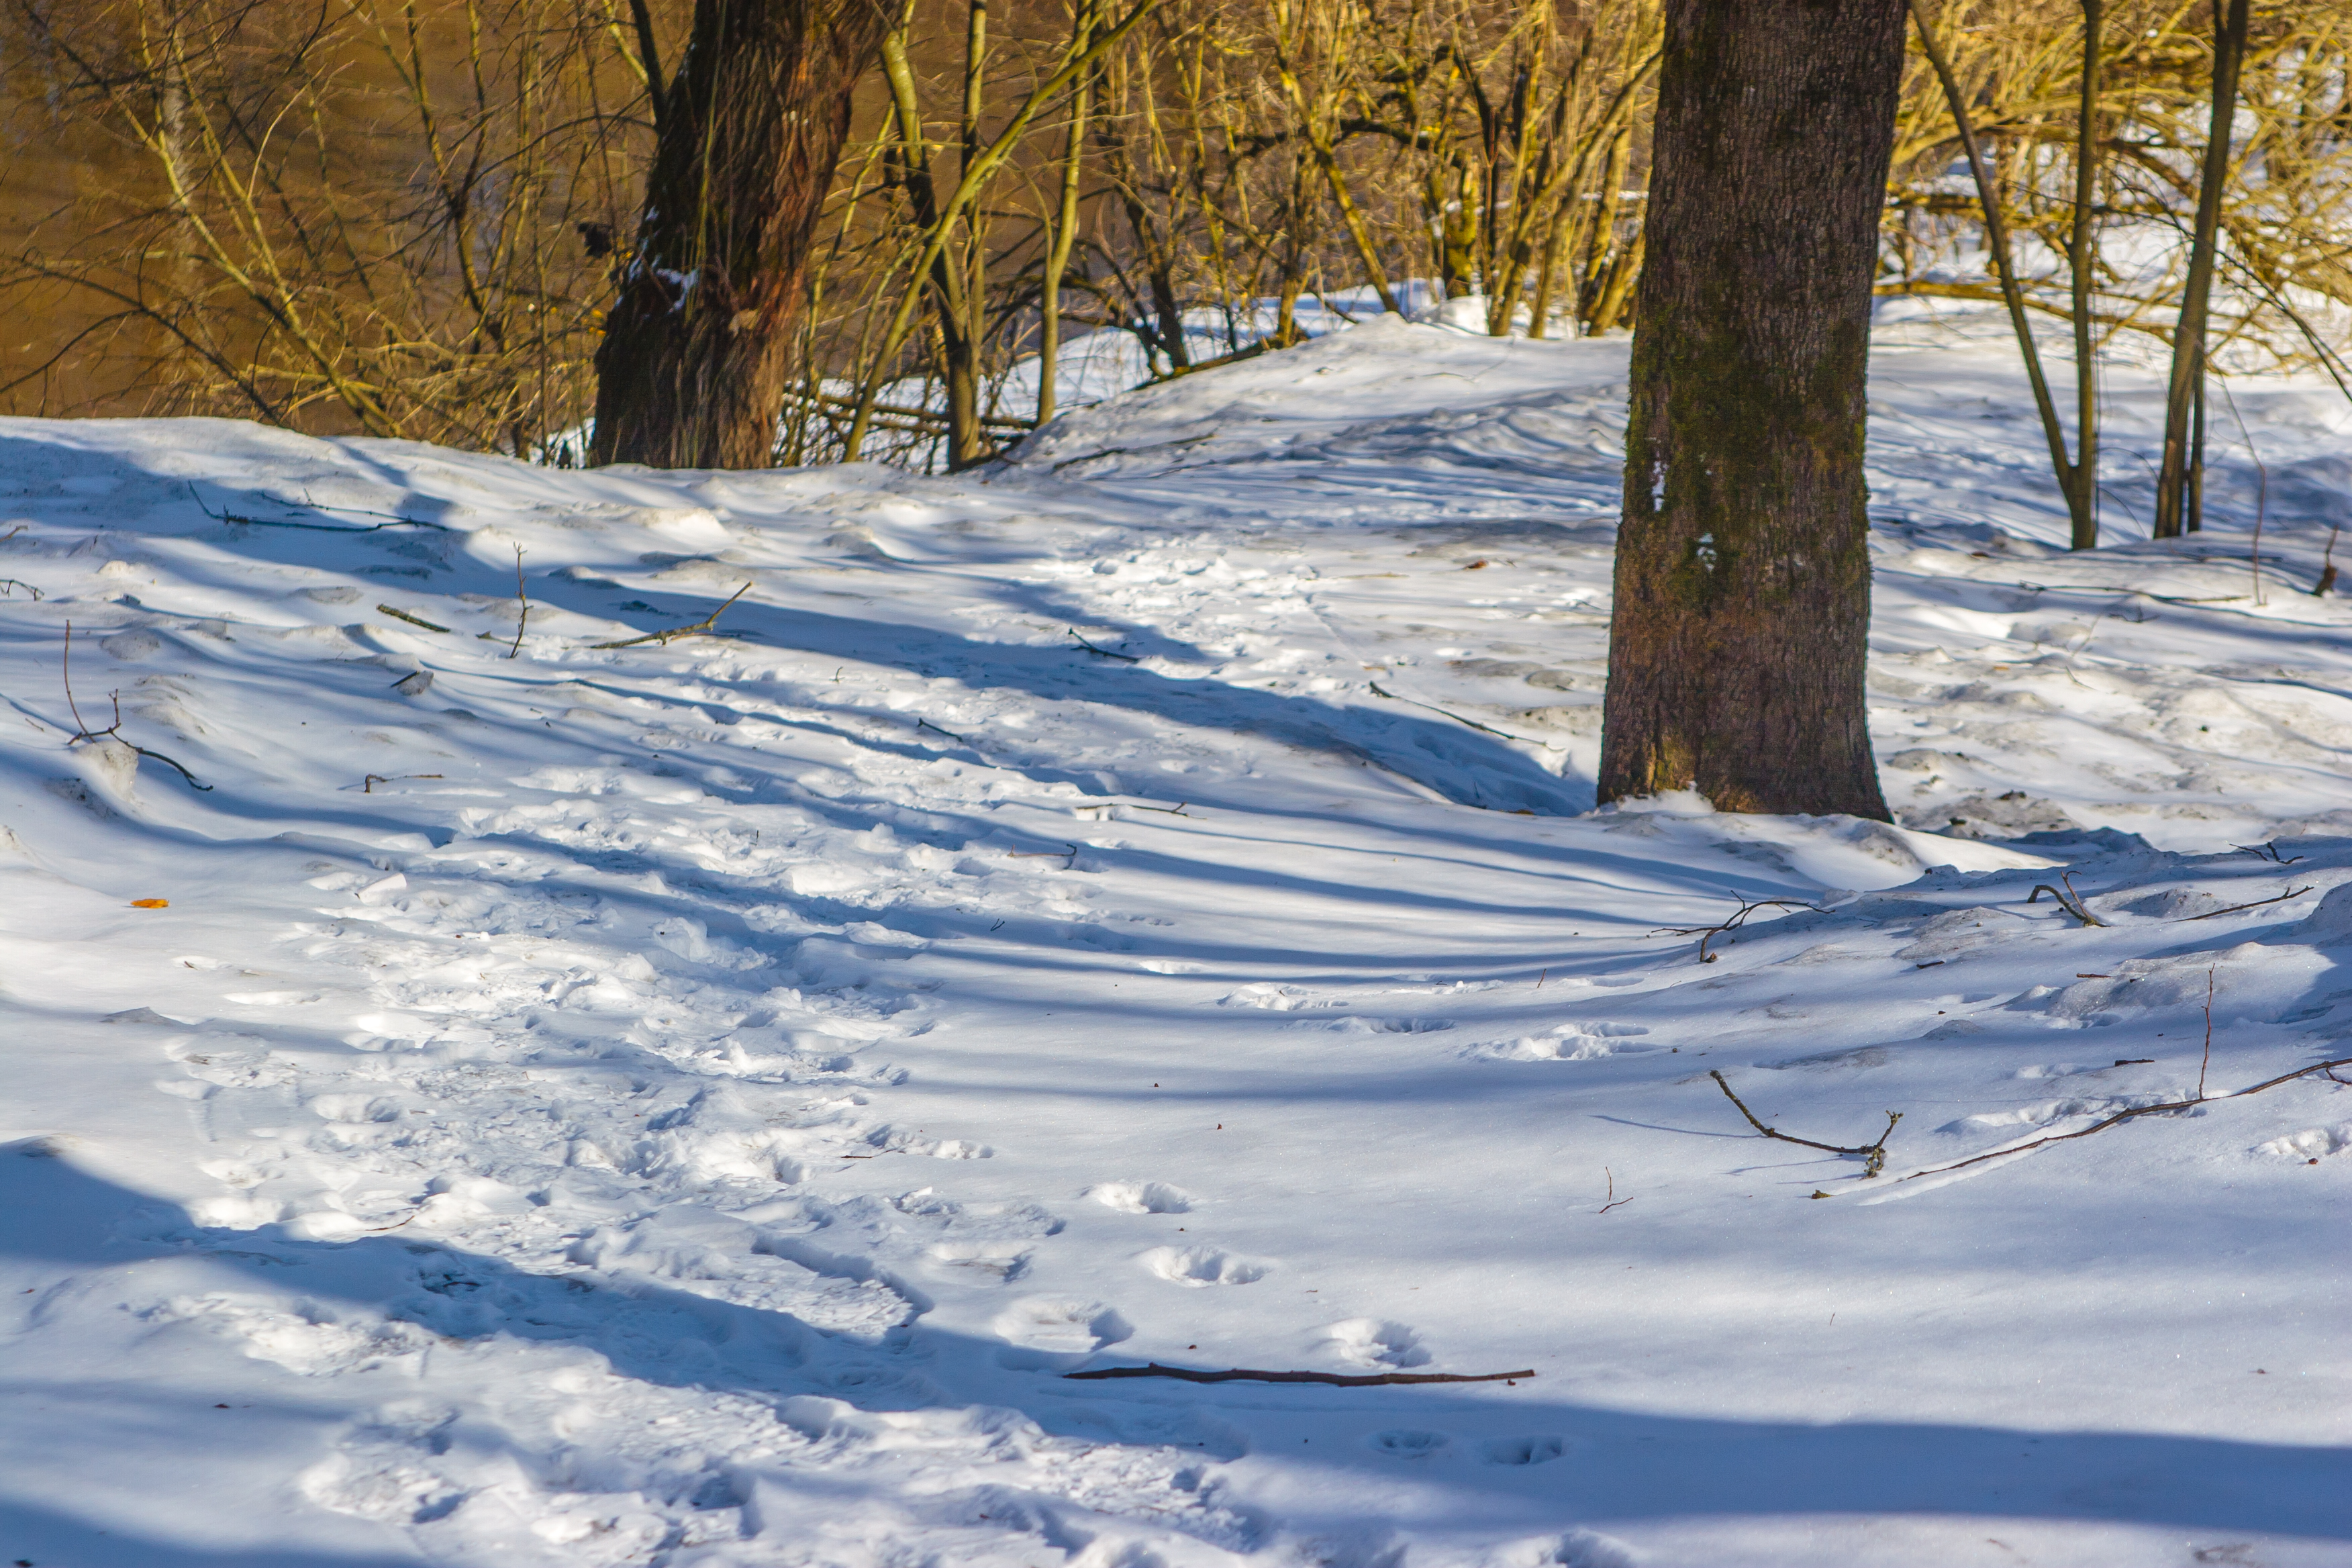
images, snow, plant, natural environment, natural landscape, wood, twig, branch, sunlight, trunk, tree, freezing, slope, landscape, forest, Tints and shades, spruce fir forest, frost, woodland, winter, deciduous, electric blue, temperate broadleaf and mixed forest, old growth forest, cloud, People in nature, Northern hardwood forest, shadow, grass, grove, tropical and subtropical coniferous forests, sky, evening, temperate coniferous forest, conifer, plant stem, ice cap, reflection, path, fir, pine family